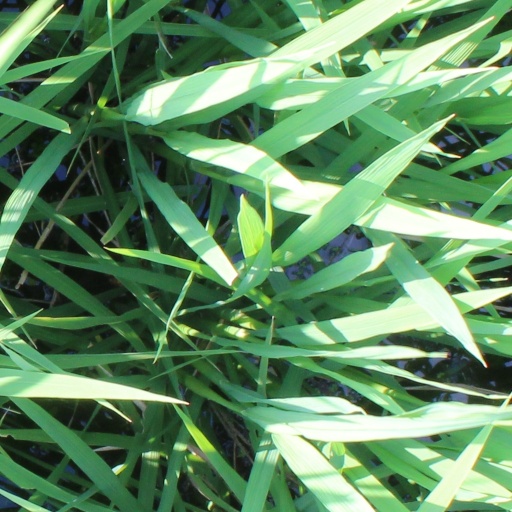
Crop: rice